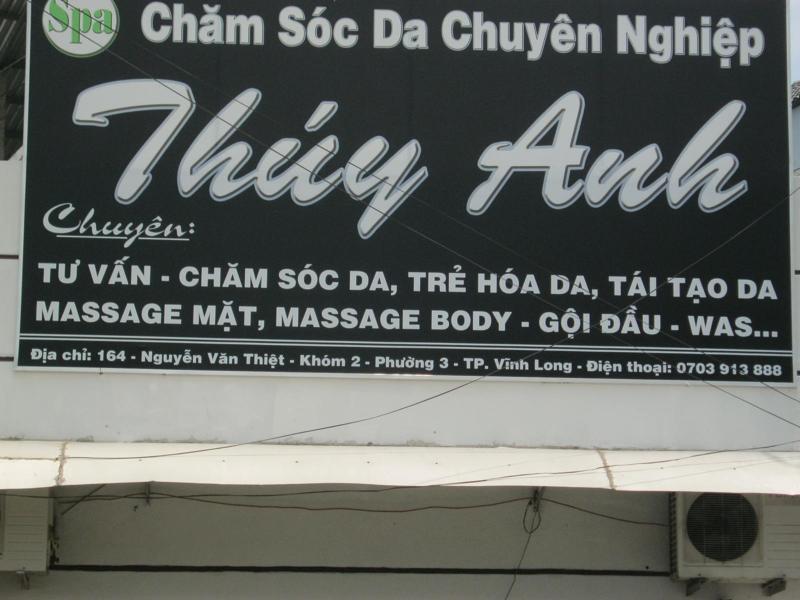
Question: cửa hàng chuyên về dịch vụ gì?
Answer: cửa hàng chuyên về dịch vụ tư vấn chăm sóc da, trẻ hóa da, tái tạo da, massage mặt, massage body, gội đầu, was